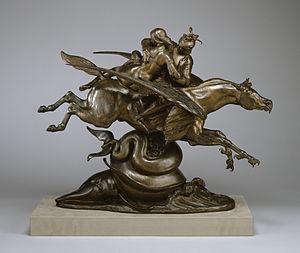
Antoine-Louis Barye, né le 24 septembre 1795 à Paris et mort dans la même ville le 25 juin 1875, est un sculpteur et un peintre français, renommé pour ses sculptures animalières. Son fils et élève est le sculpteur Alfred Barye.
Le Walters Art Museum, situé à Baltimore dans le Maryland aux États-Unis, est un musée qui propose une collection d'art privée ouverte au public.